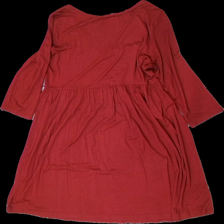
View: back
Type: Tunic
Category: Ladies
Brand: H&M
Colors: Red
Material: 100% viscose
Cut: V-collar
Size: XL
Season: All
Price range: <50
Recommended usage: Export